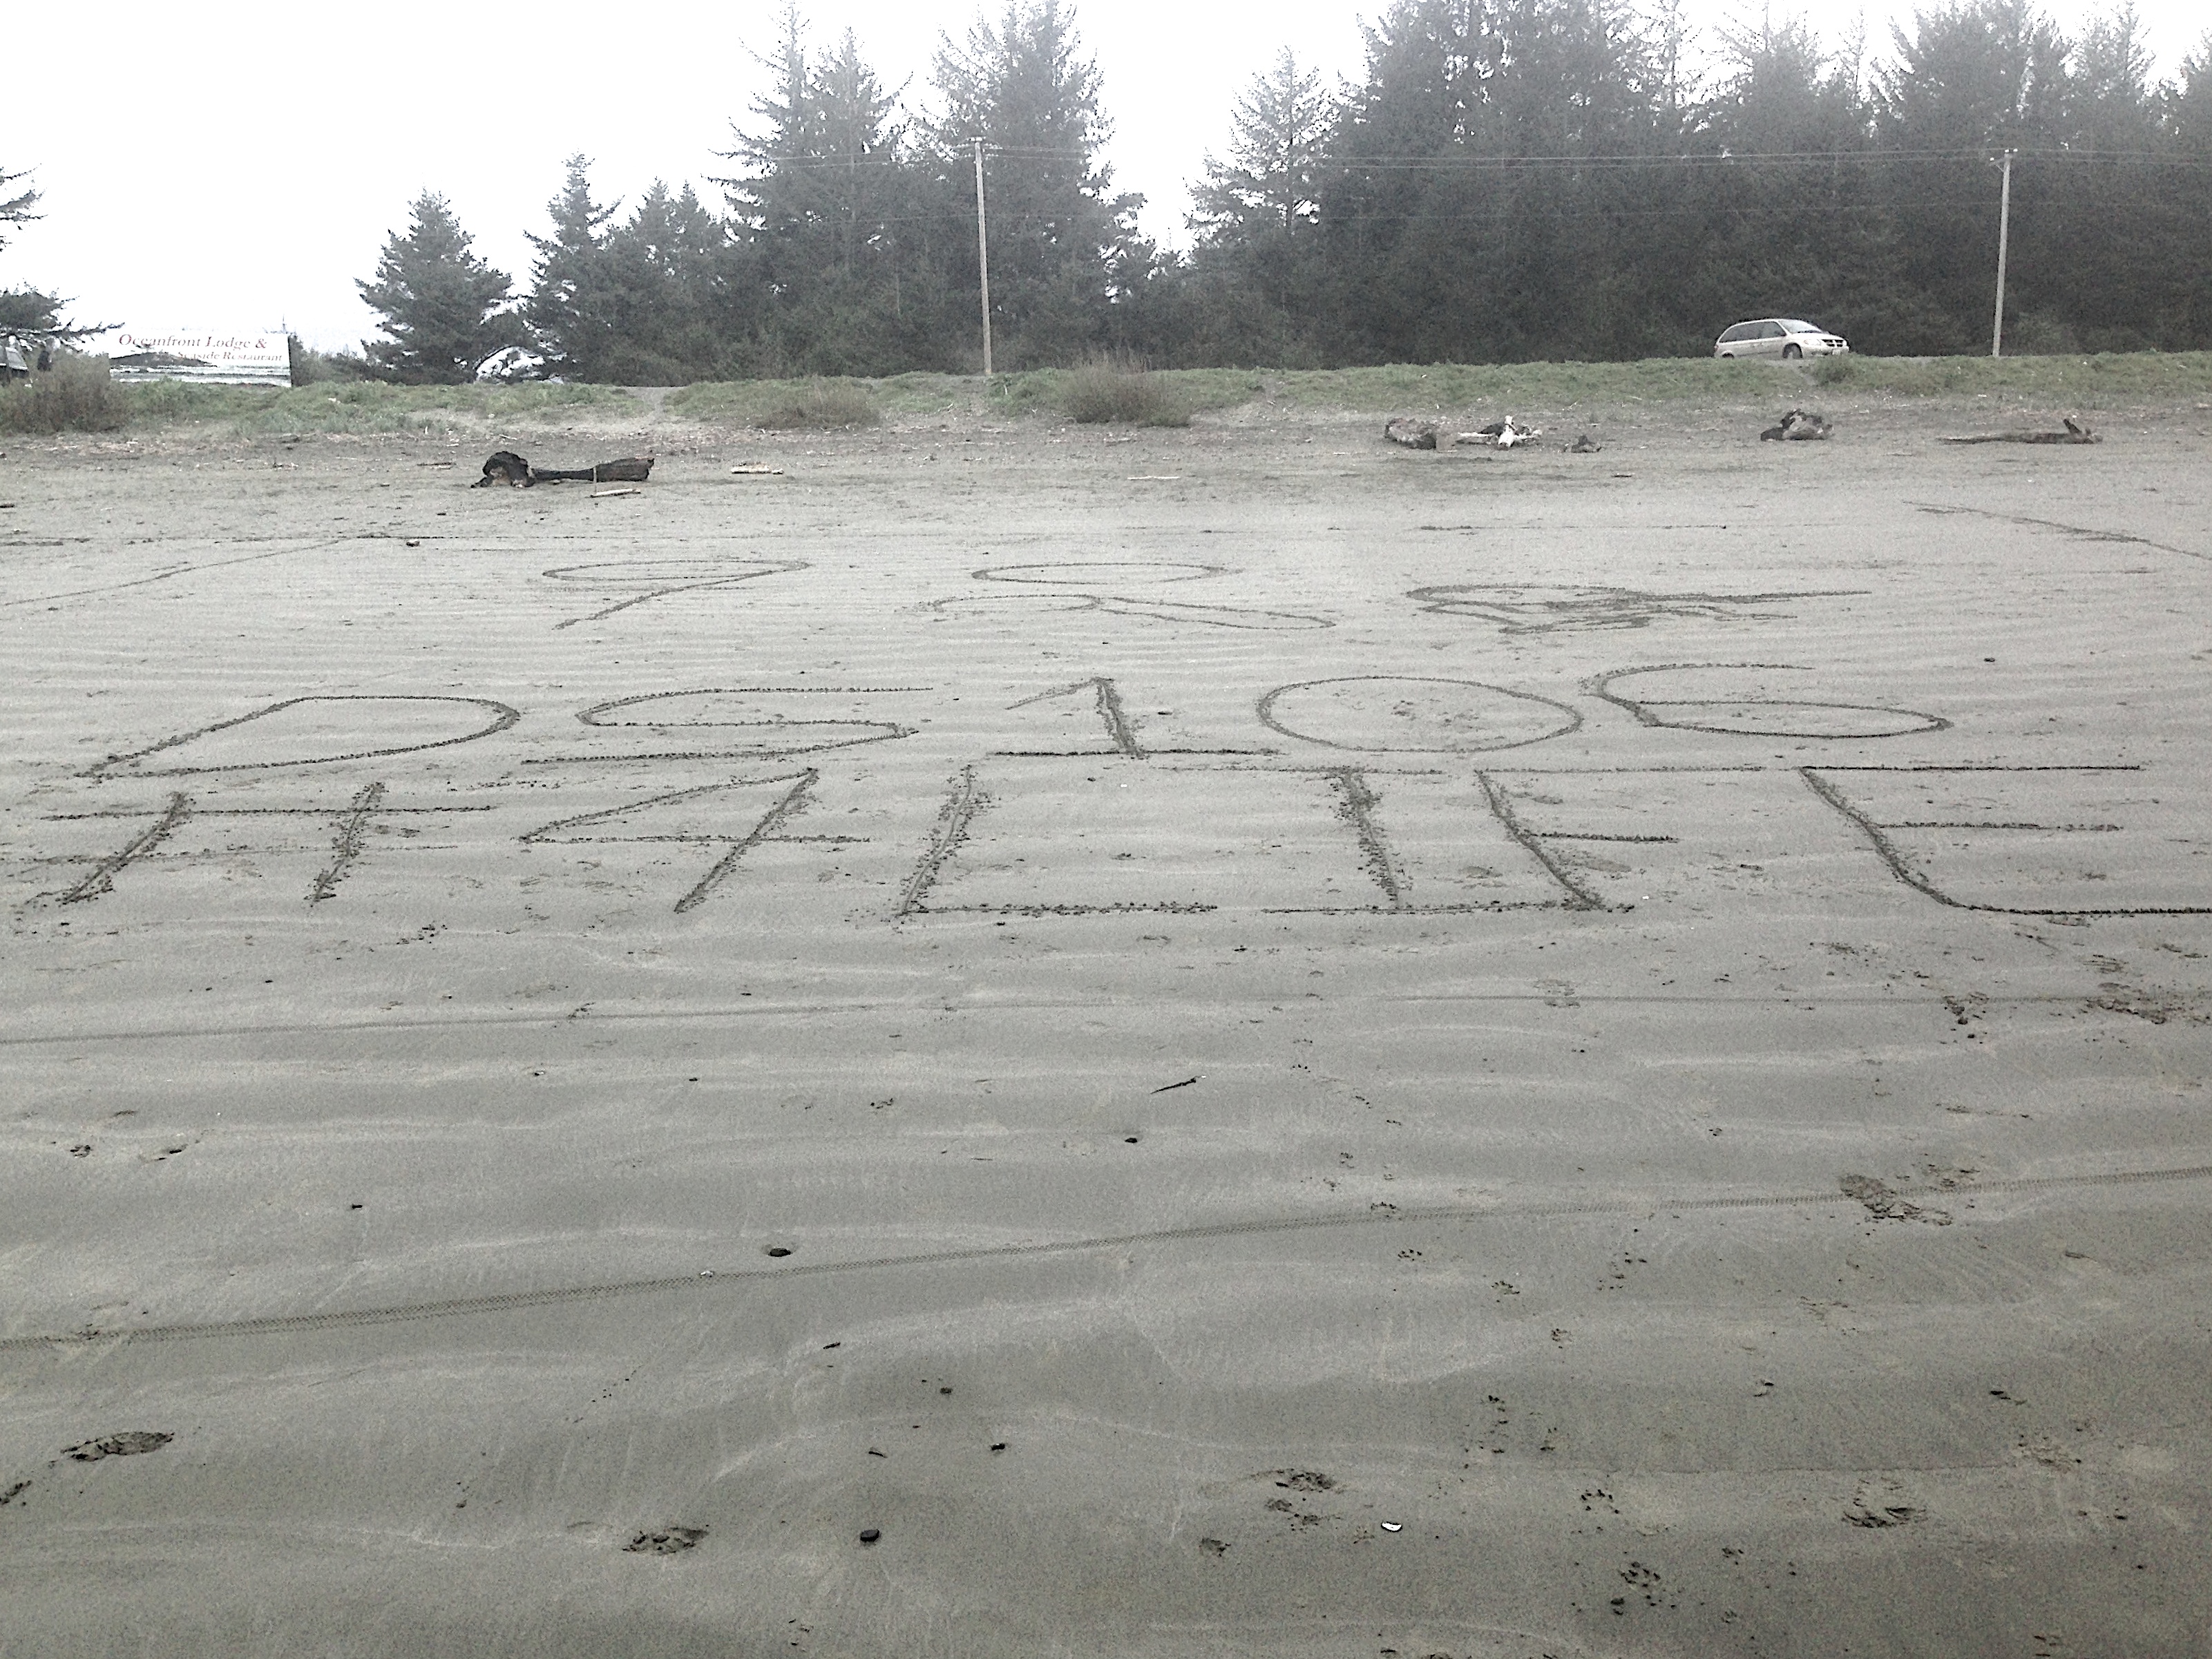
sand, field, asphalt, soil, material, plain, wetland, habitat, ds106, 106, road surface, mudflat, natural environment